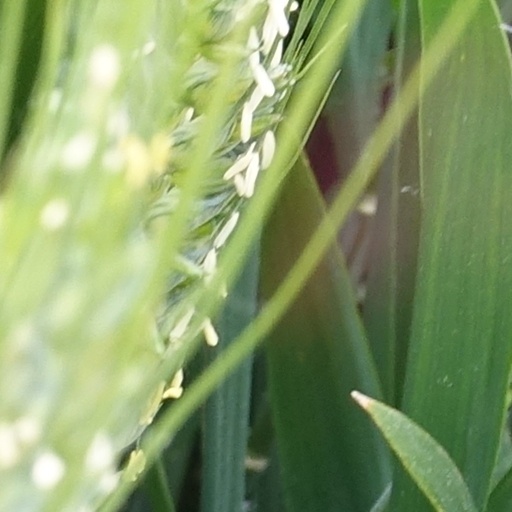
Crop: wheat